Sports in the United States by state

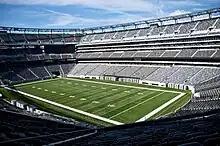
MetLife Stadium in East Rutherford, Bergen County, home to the NFL's New York Giants and New York Jets and the most expensive stadium ever built

New Jersey currently has four teams from major professional sports leagues playing in the state, although the Major League Soccer team and two National Football League teams identify themselves as being from the New York metropolitan area.